KCMC (AM)

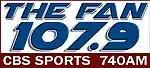
Previous logo before network rebranding

In mid-October 2019, KCMC dropped its simulcast with KTFS-FM and changed its format to sports, branded as "107.9 The Fan".